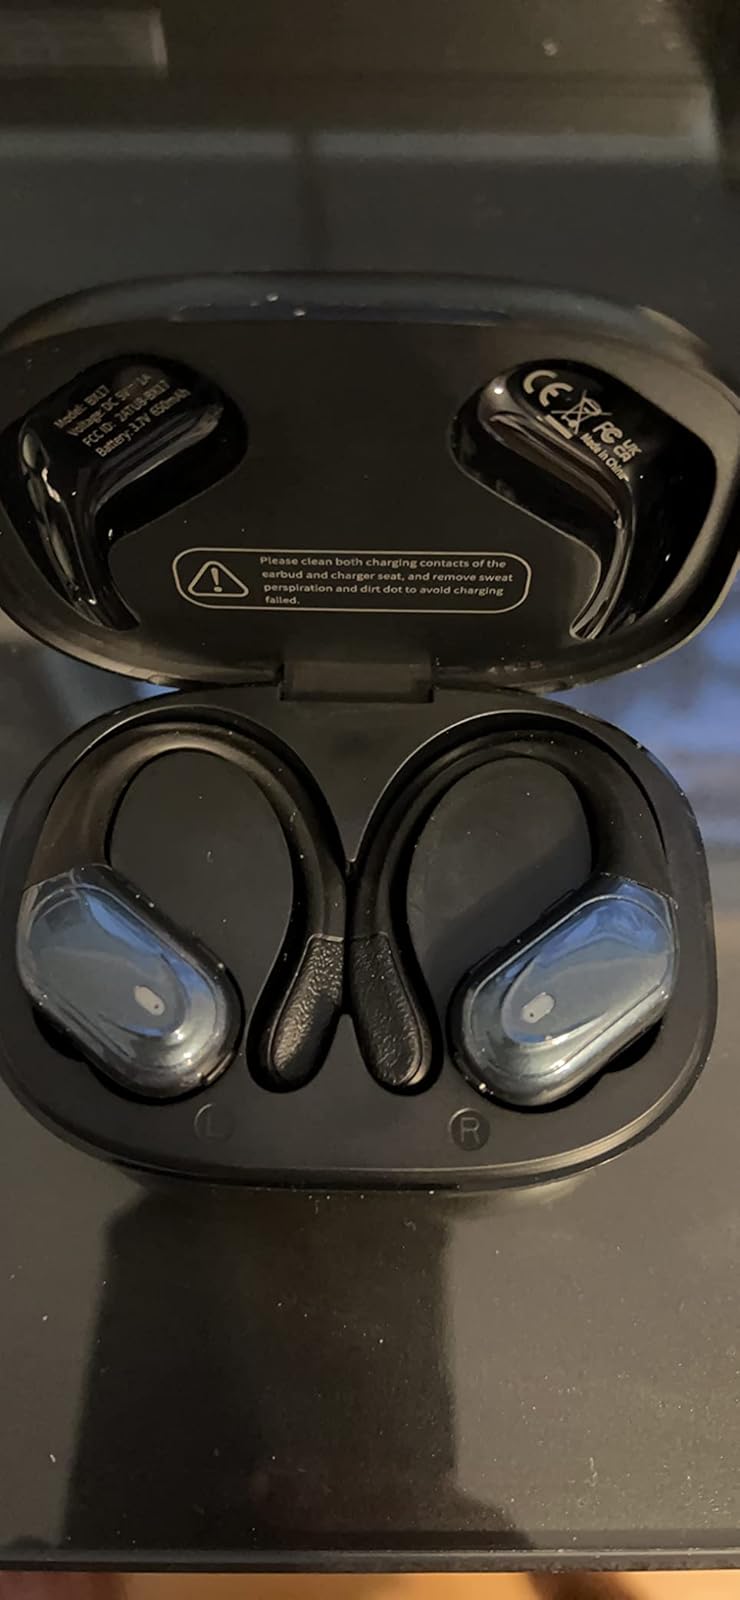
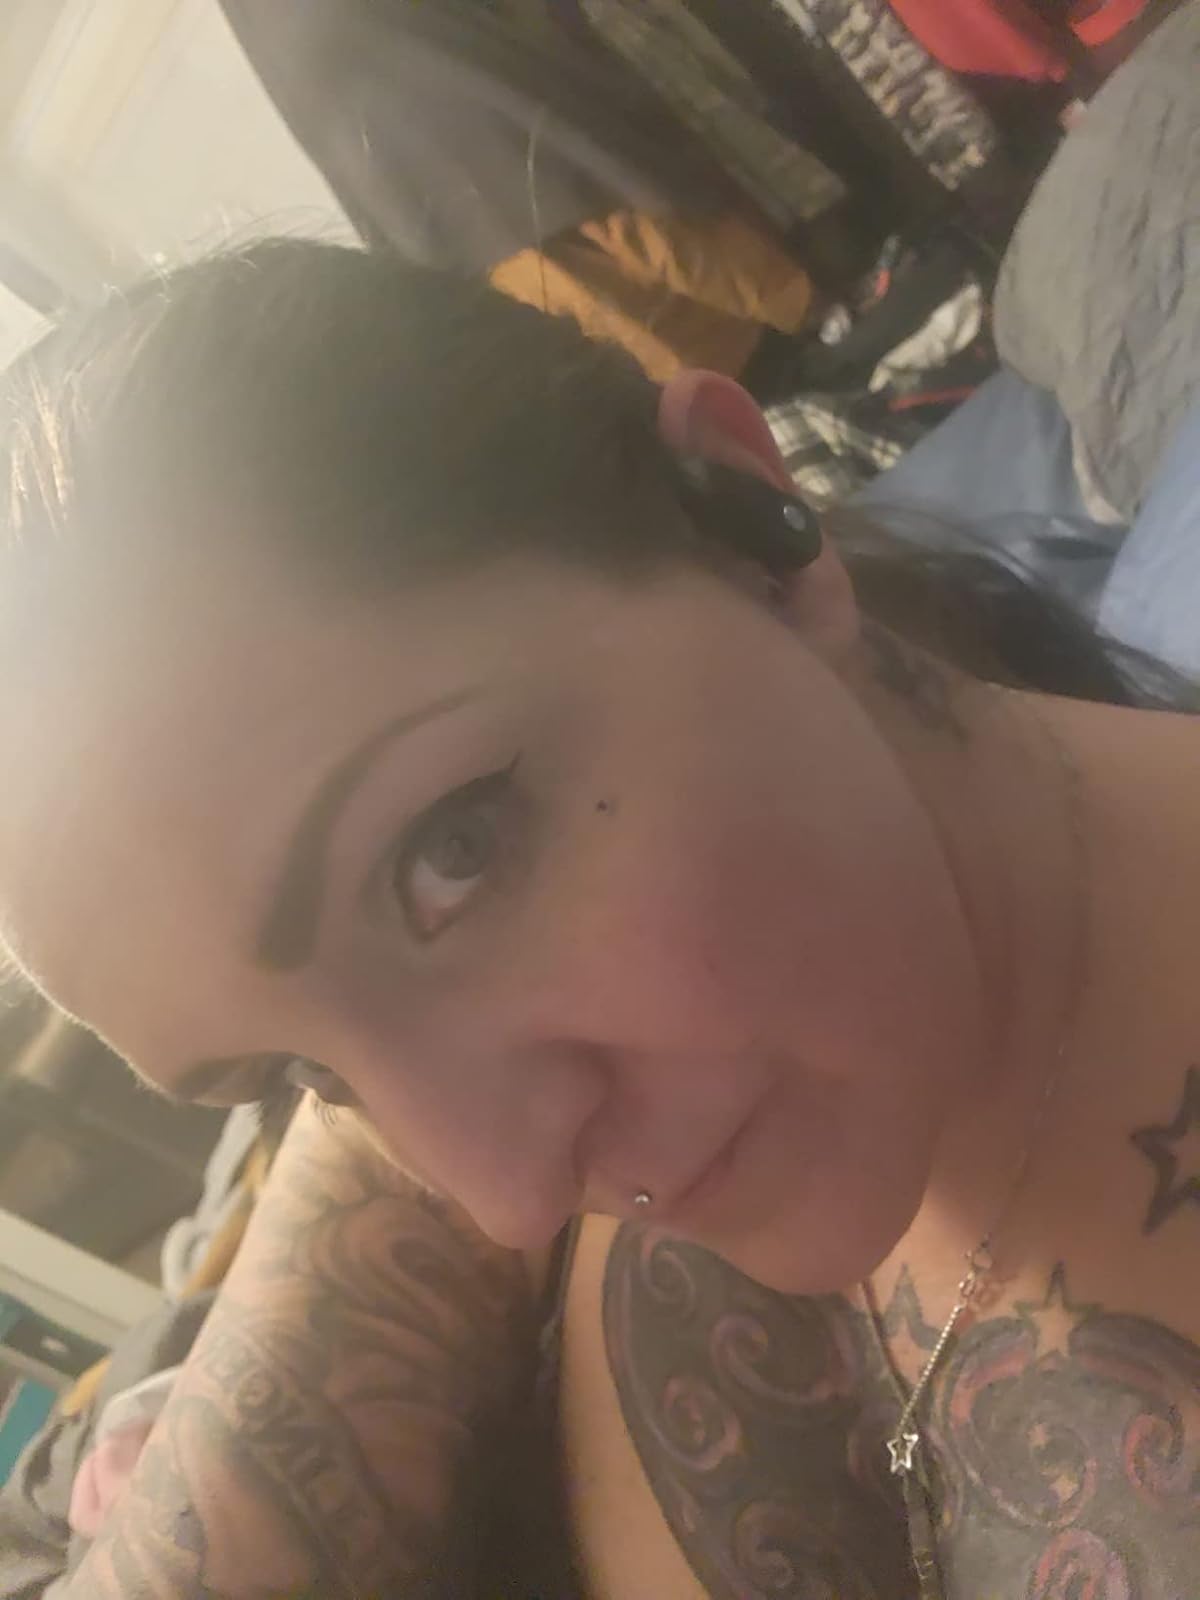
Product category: earbuds
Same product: no